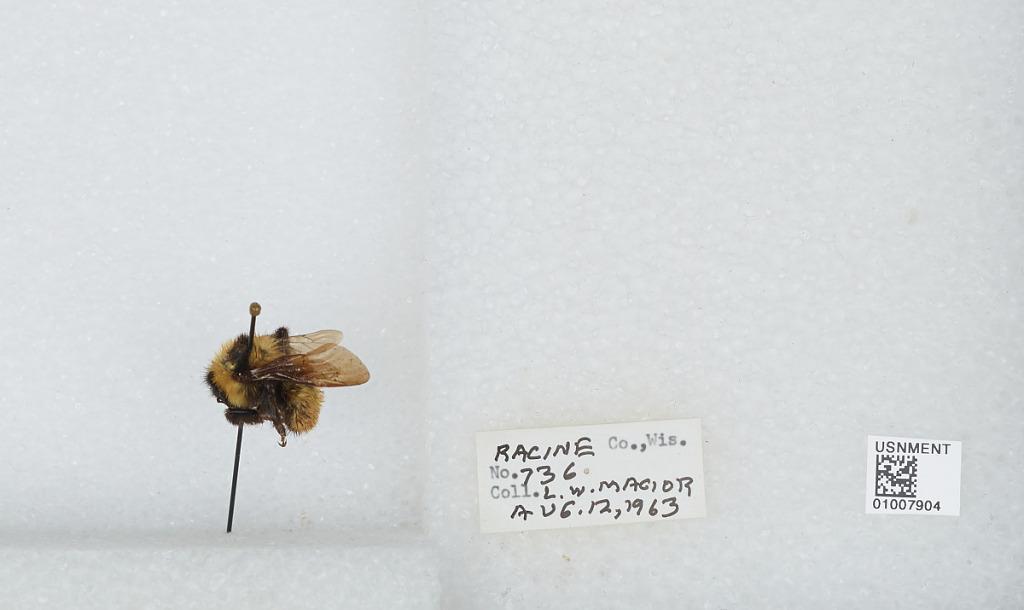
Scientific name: Bombus (Fervidobombus) fervidus fervidus (Fabricius)
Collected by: L. Macior
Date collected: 1963-8-12
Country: United States
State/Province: Wisconsin
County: Racine
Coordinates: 42.78, -87.76